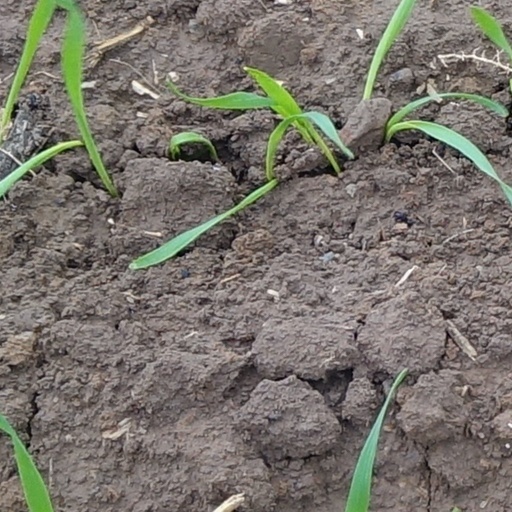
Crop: wheat